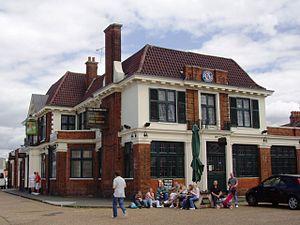
Il existe plus de 9 000 bâtiments classés Grade I et 20 000 bâtiments classés Grade II * en Angleterre. Cette page est une liste de ces bâtiments du borough londonien de Barking et Dagenham.